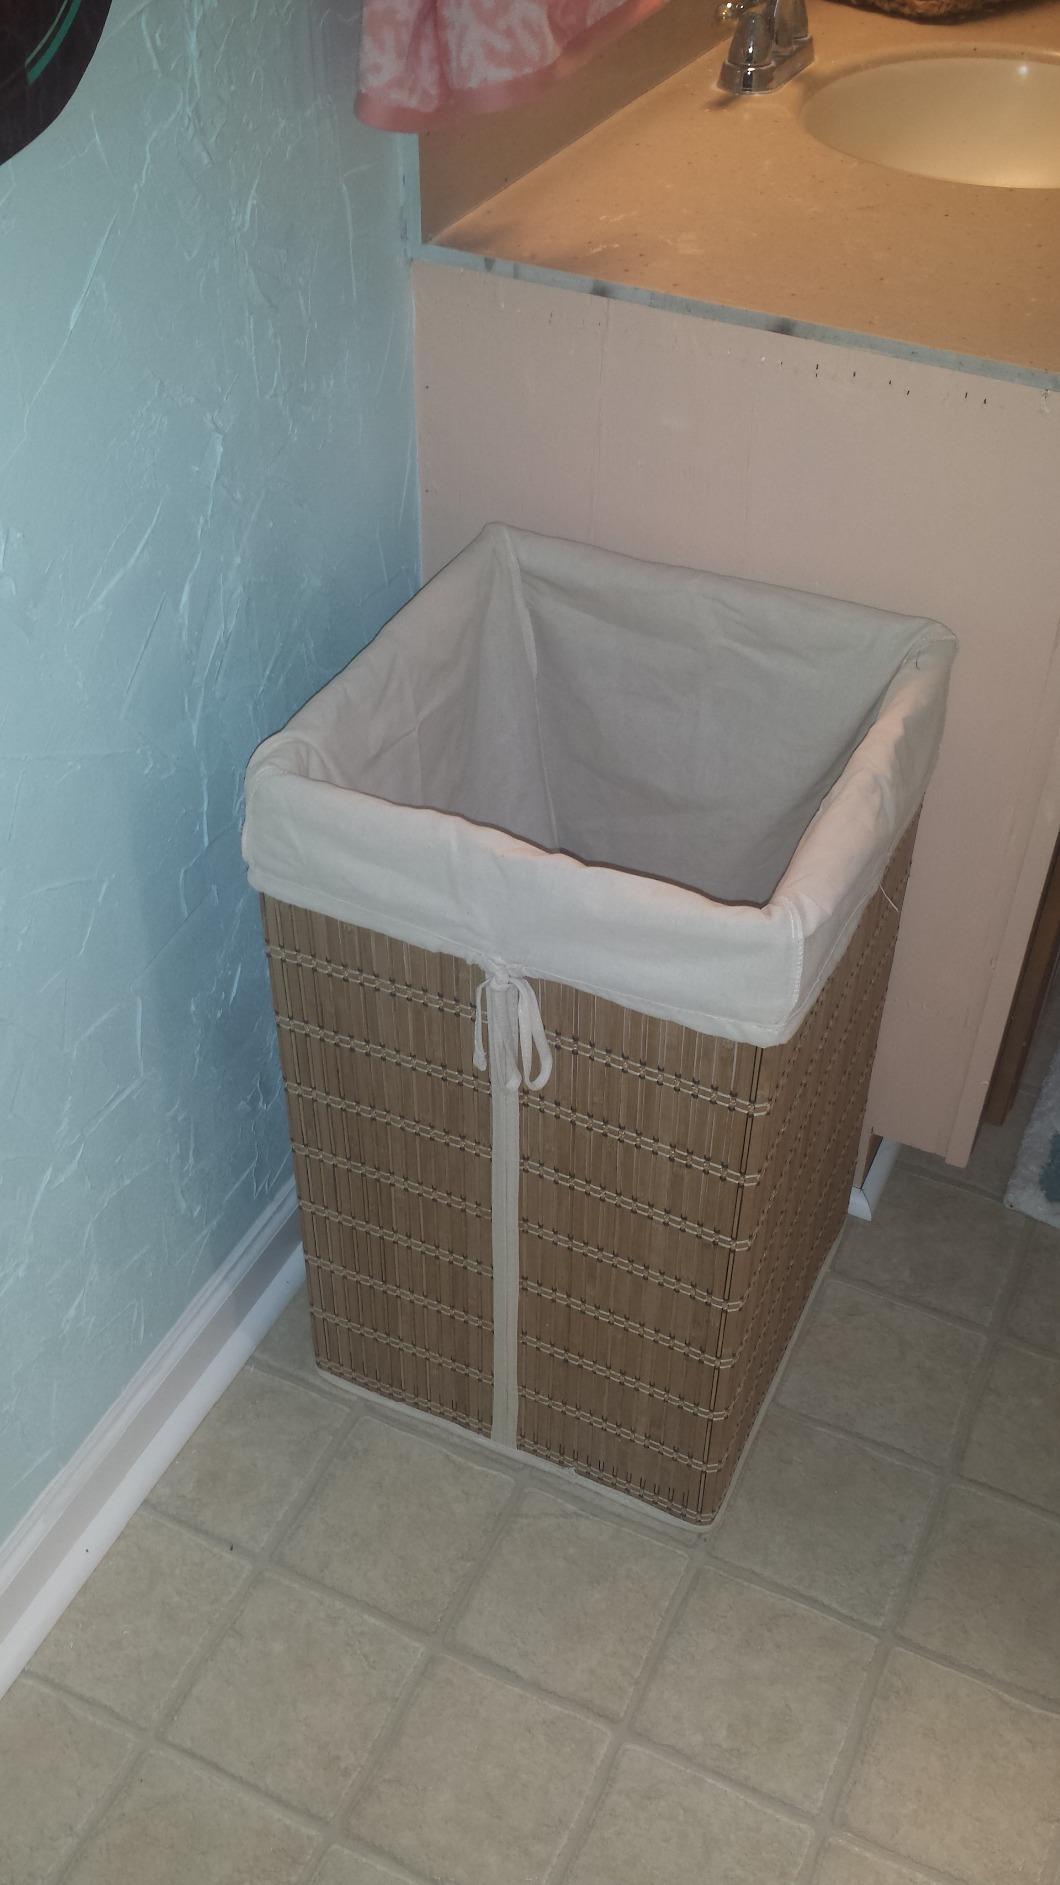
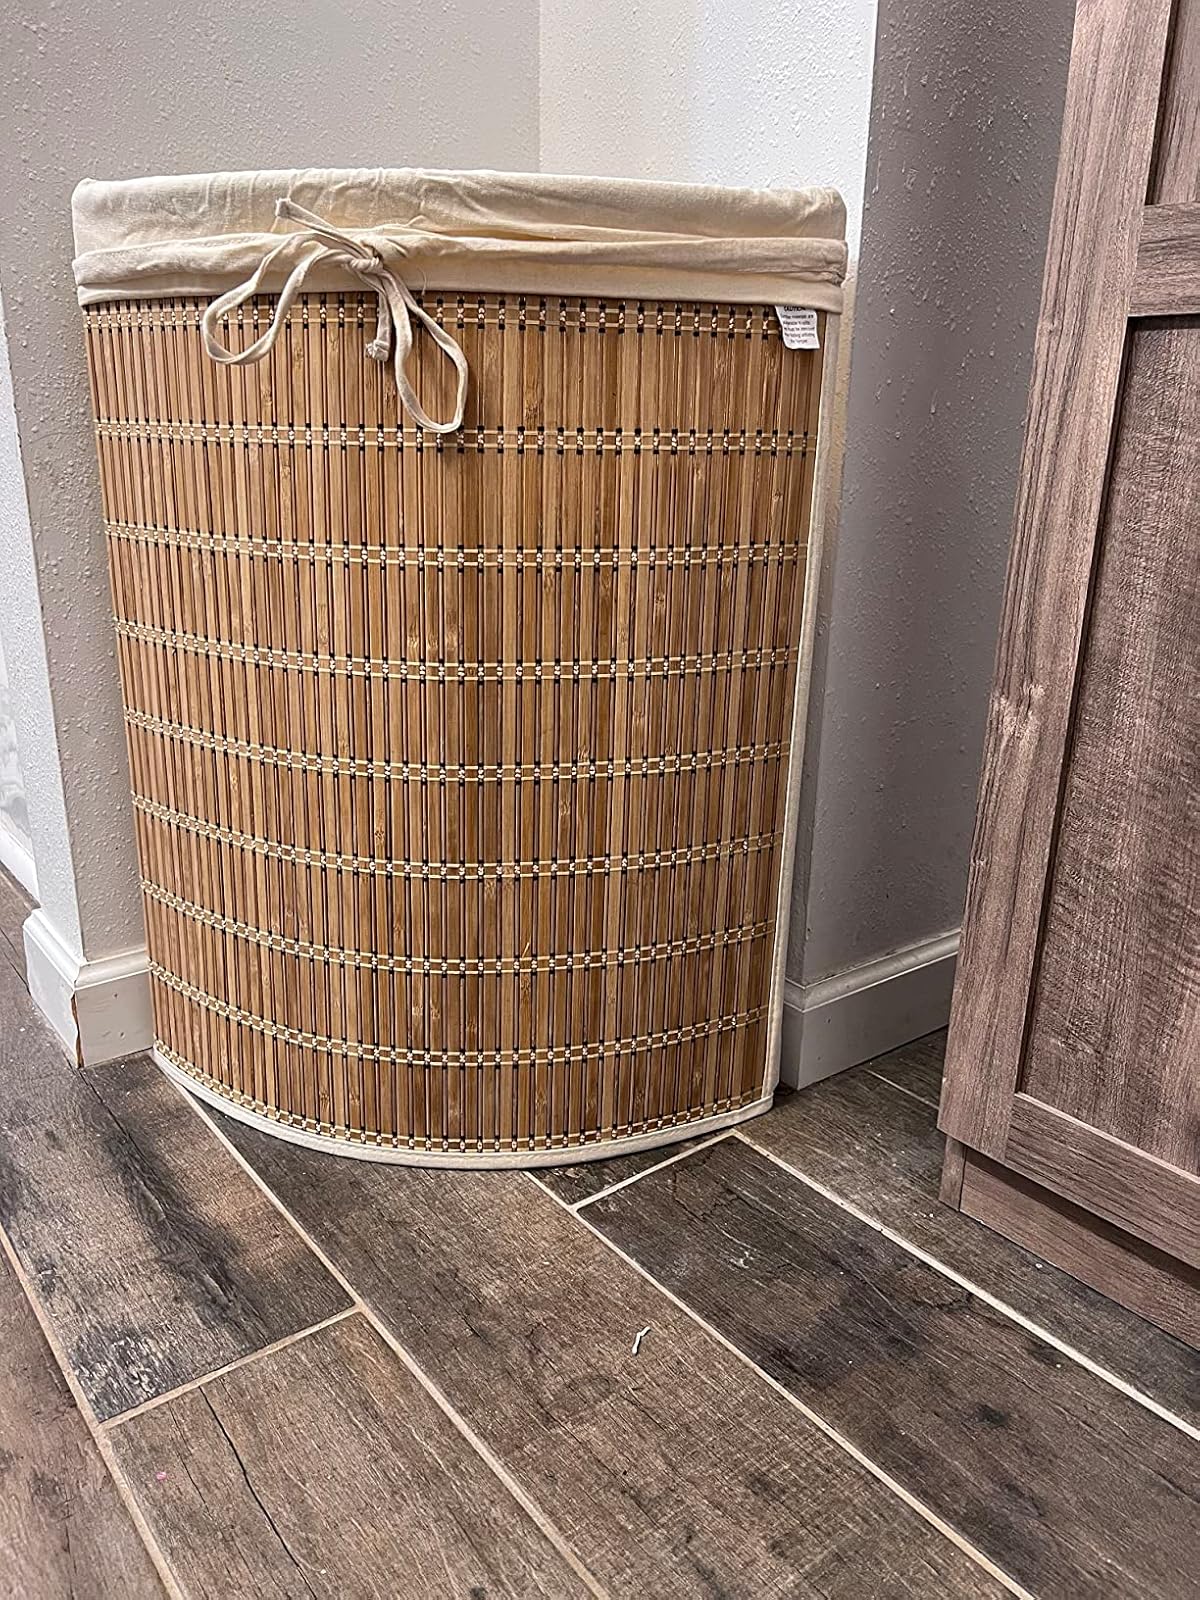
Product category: items_hamper
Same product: no